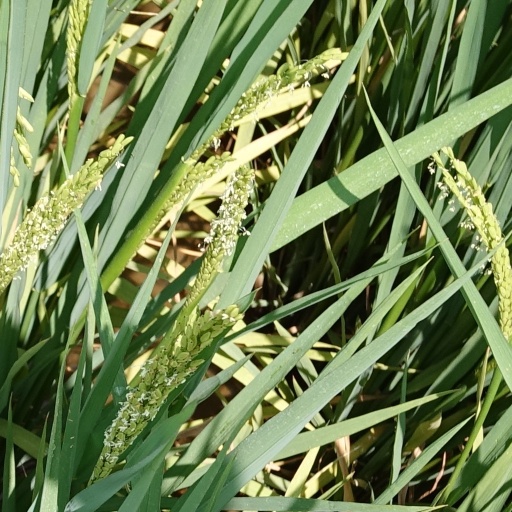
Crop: rice